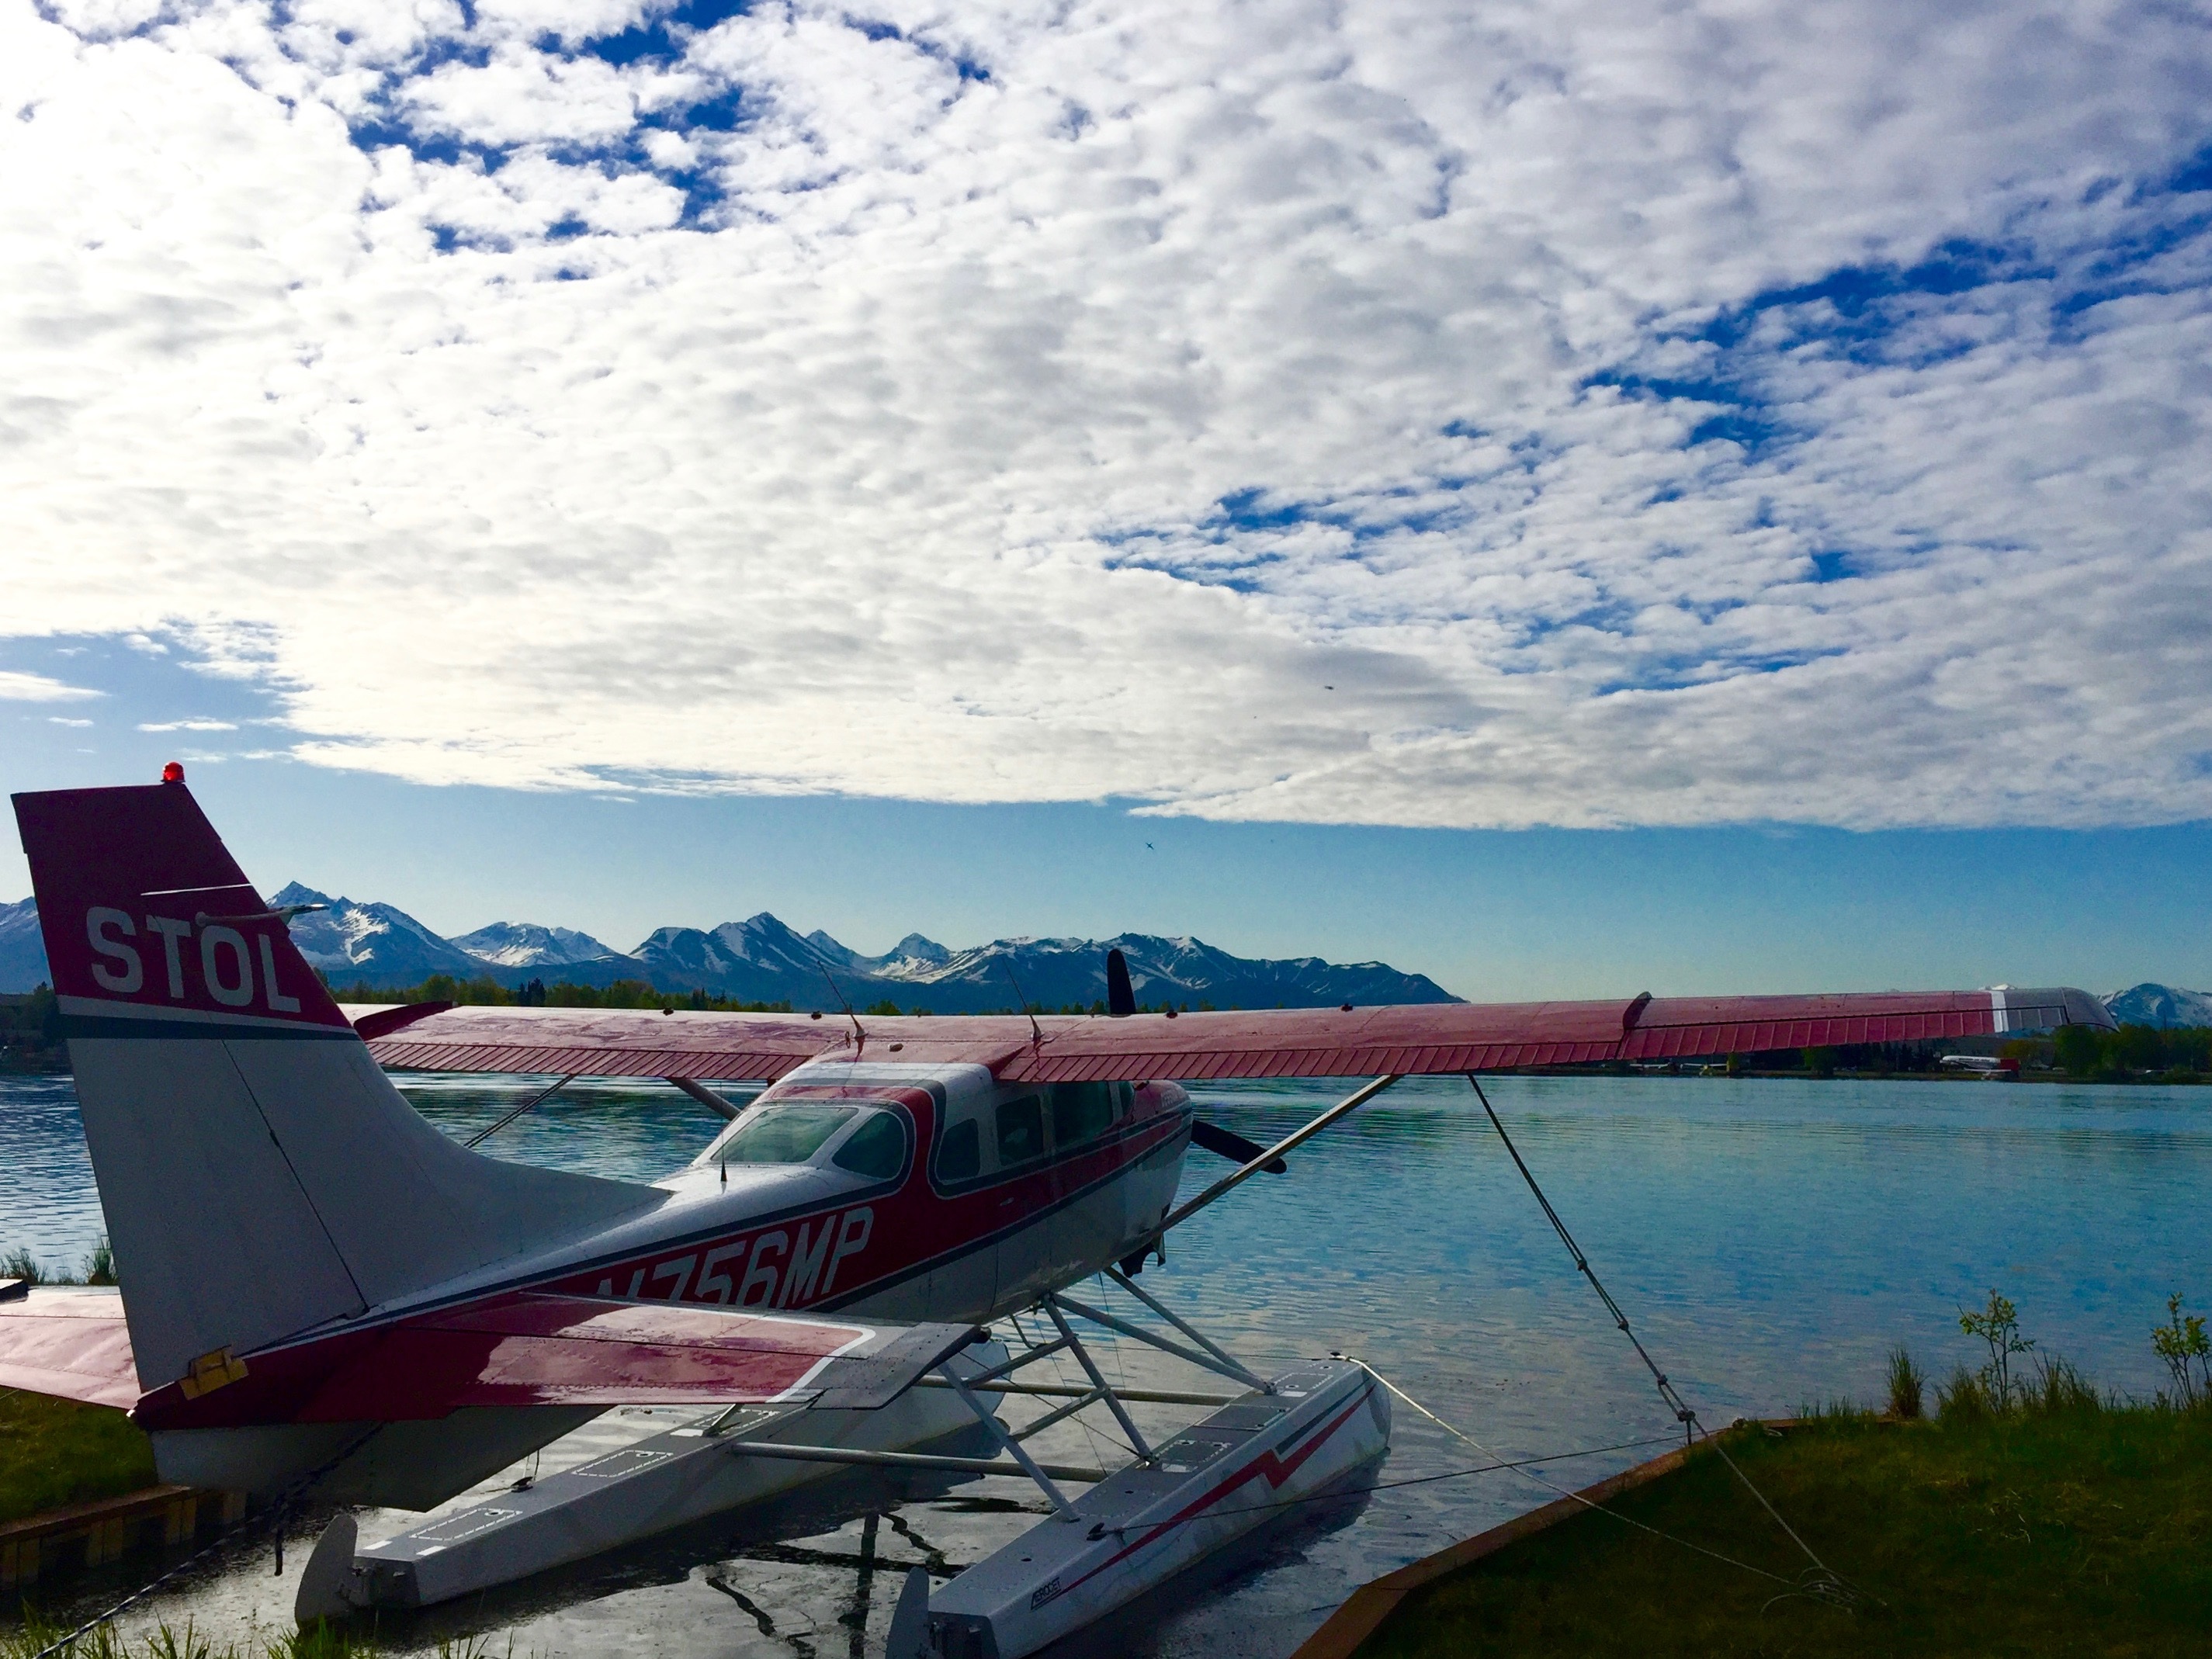
sea, wing, cloud, sky, airplane, aircraft, vehicle, aviation, flight, airliner, atmosphere of earth